Inverse electron-demand Diels–Alder reaction

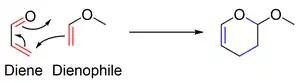

The mechanism of the DA reaction is controversial. While it is accepted as a formal [4+2] cycloaddition, it is not well understood whether or not the reaction is truly concerted. The accepted view is that most DA reactions occur via an asynchronous mechanism. The reaction proceeds via a single transition state, but not all bonds are formed or broken at the same time, as would be the case in a concerted mechanism.